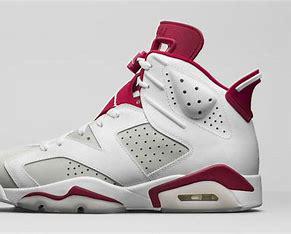
Brand: Nike
Model: Air Jordan 6